Margot Werner

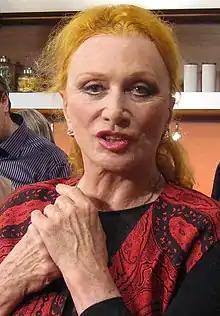

Margot Werner (8 December 1937 – 1 July 2012) was an Austrian ballet dancer, chanson singer, and actress. During her career, she was both the principal dancer at the Bavarian State Ballet, and a soloist at the Bavarian State Opera and Munich Philharmonic. She released several albums, and is best known for her 1977 hit, "So ein Mann" ("That Kind of Man"). Werner performed in a number of television shows and films, and in the 1970s had her own television show, "The Margot Werner Show".